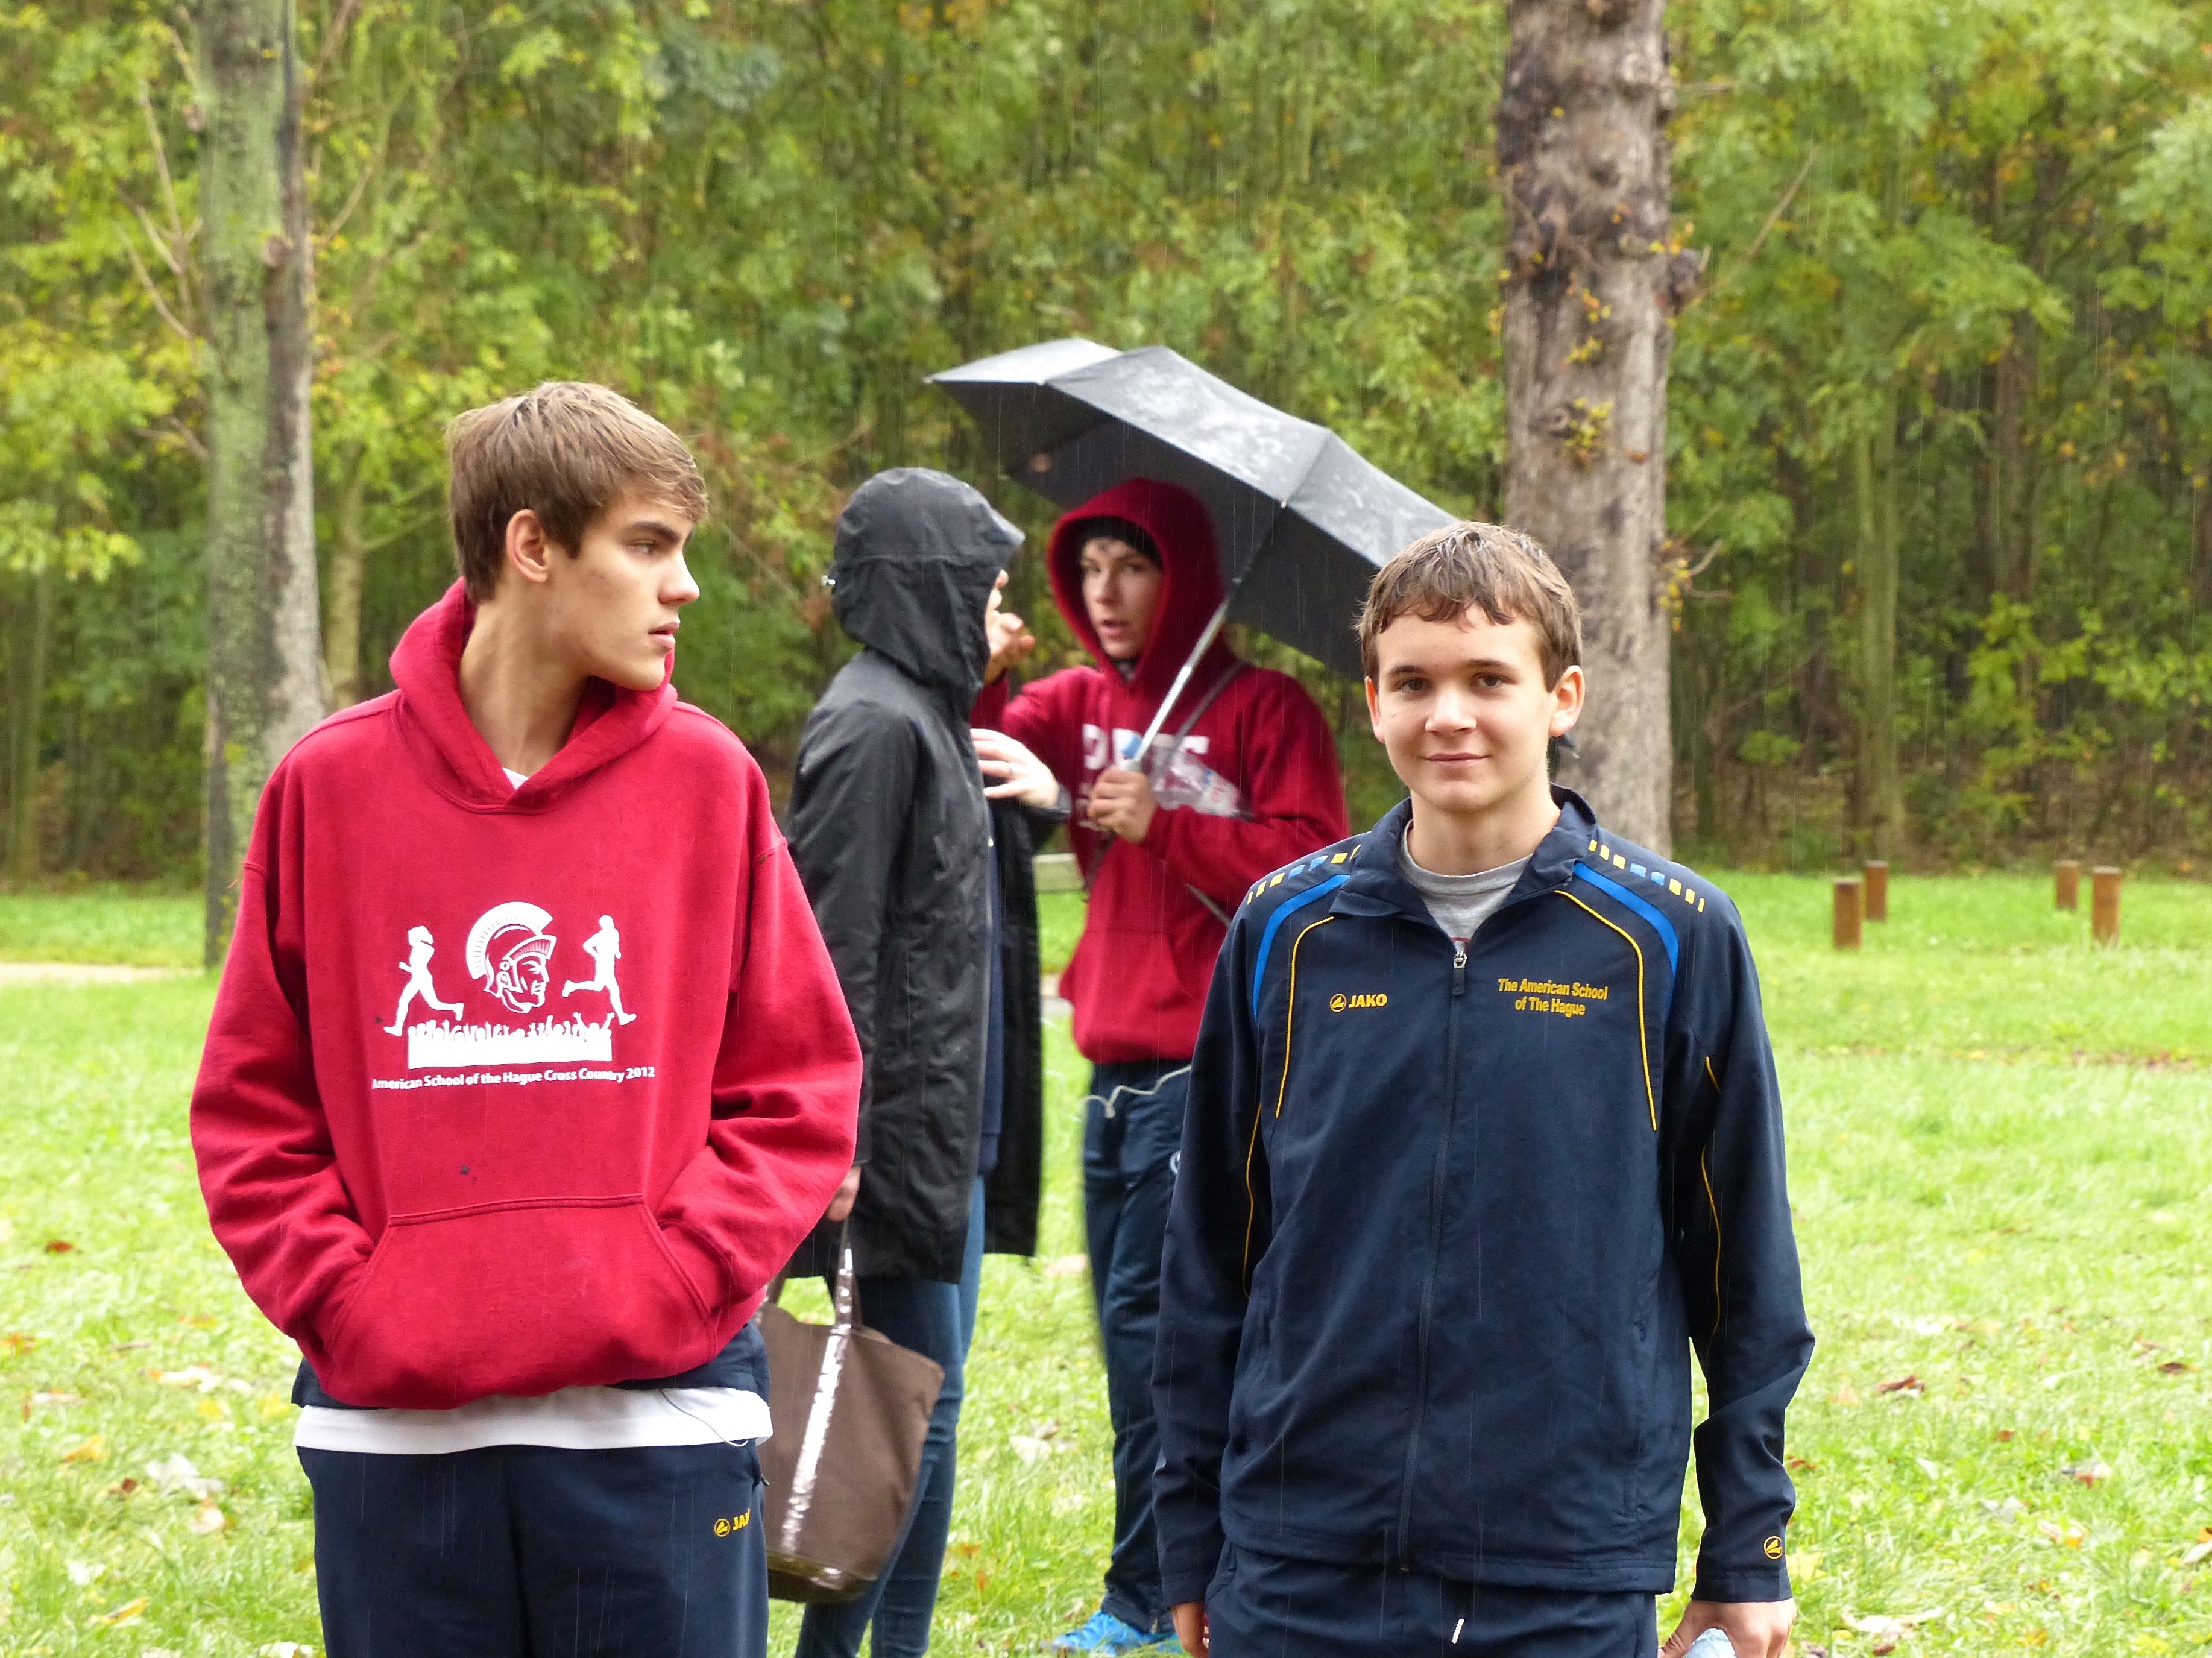
running, run, paris, country, france, high, youth, community, cross, race, international, girls, team, sports, boys, school, runners, championship, junior, highschool, varsity, isst, tournament, xc, schools, parcdestcloud, orienteering, endurance sports